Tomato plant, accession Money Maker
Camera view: tilt-top (135 deg); turntable rotation: 120 degrees
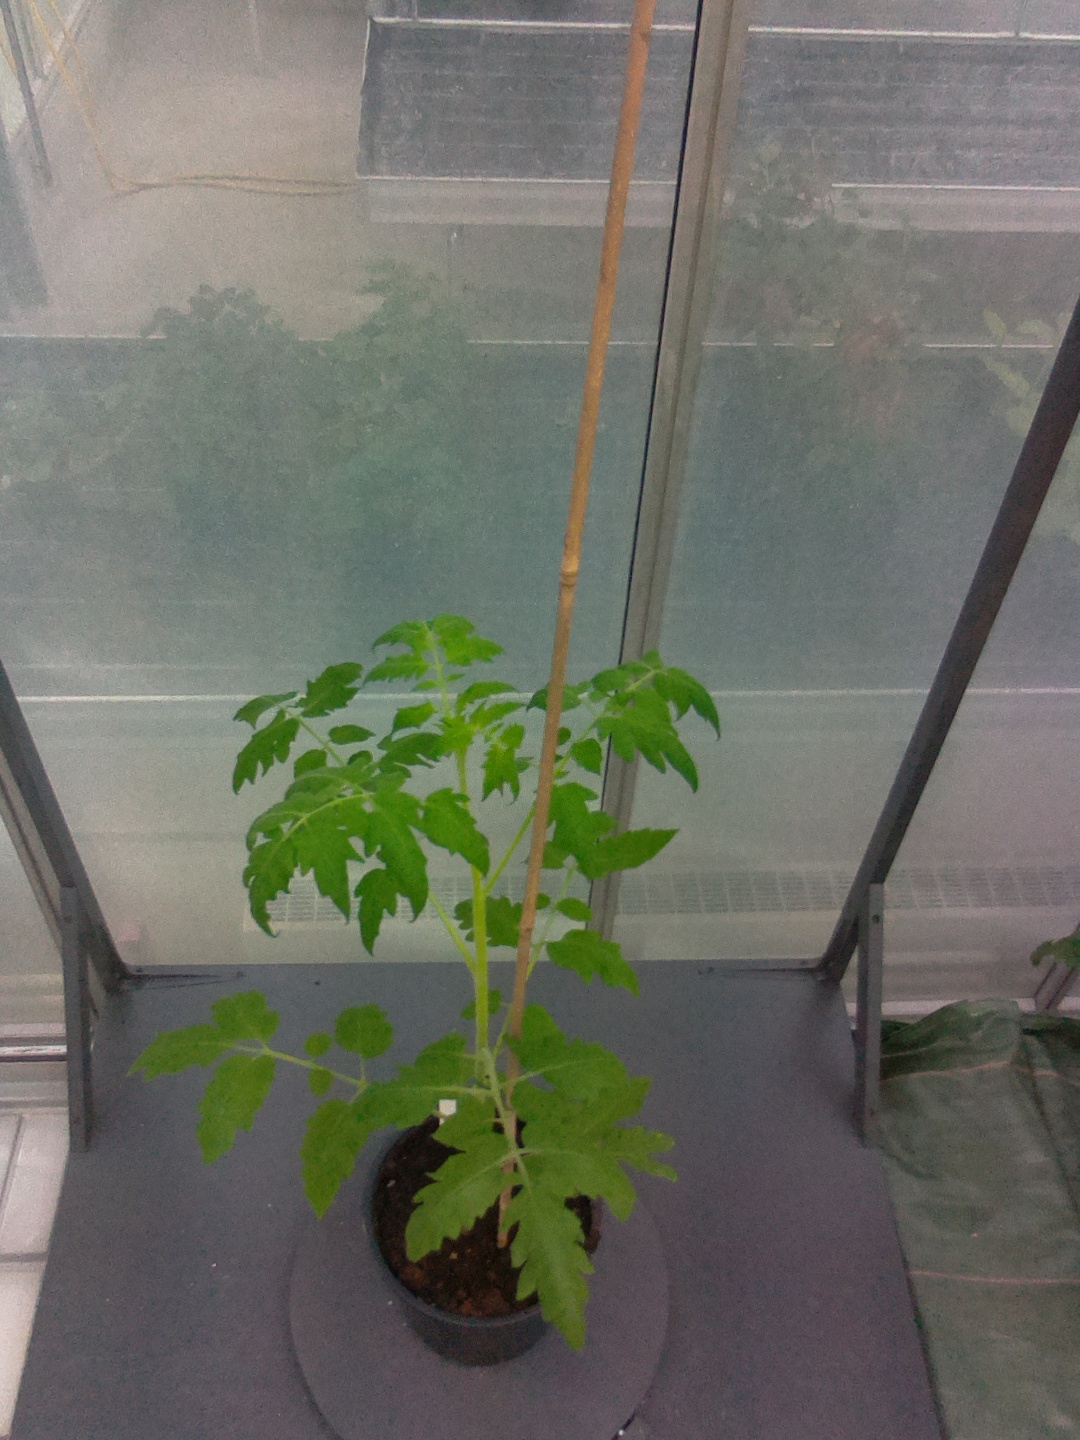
BBCH growth stage 15: 10 of true leaves visible